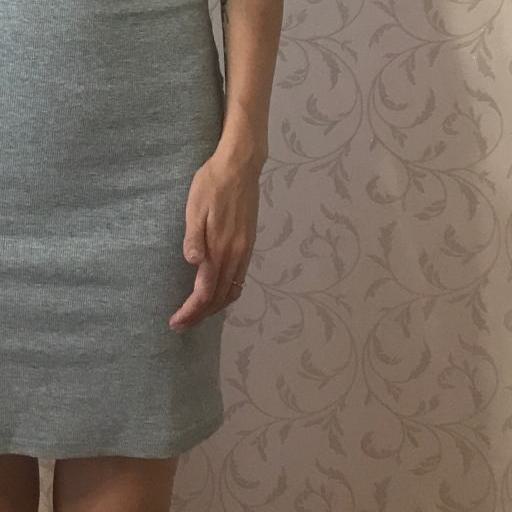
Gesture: no_gesture